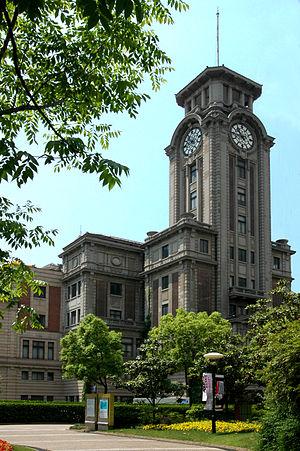
Le musée des Beaux-Arts de Shanghai est un musée de la ville de Shanghai en Chine.
Le Parc du peuple est un jardin public au centre de Shanghai en Chine. Il est situé au sud de la rue de Nankin et au nord de la Place du Peuple. L'importance et la diversité des installations en font une destination centrale de Shanghai.